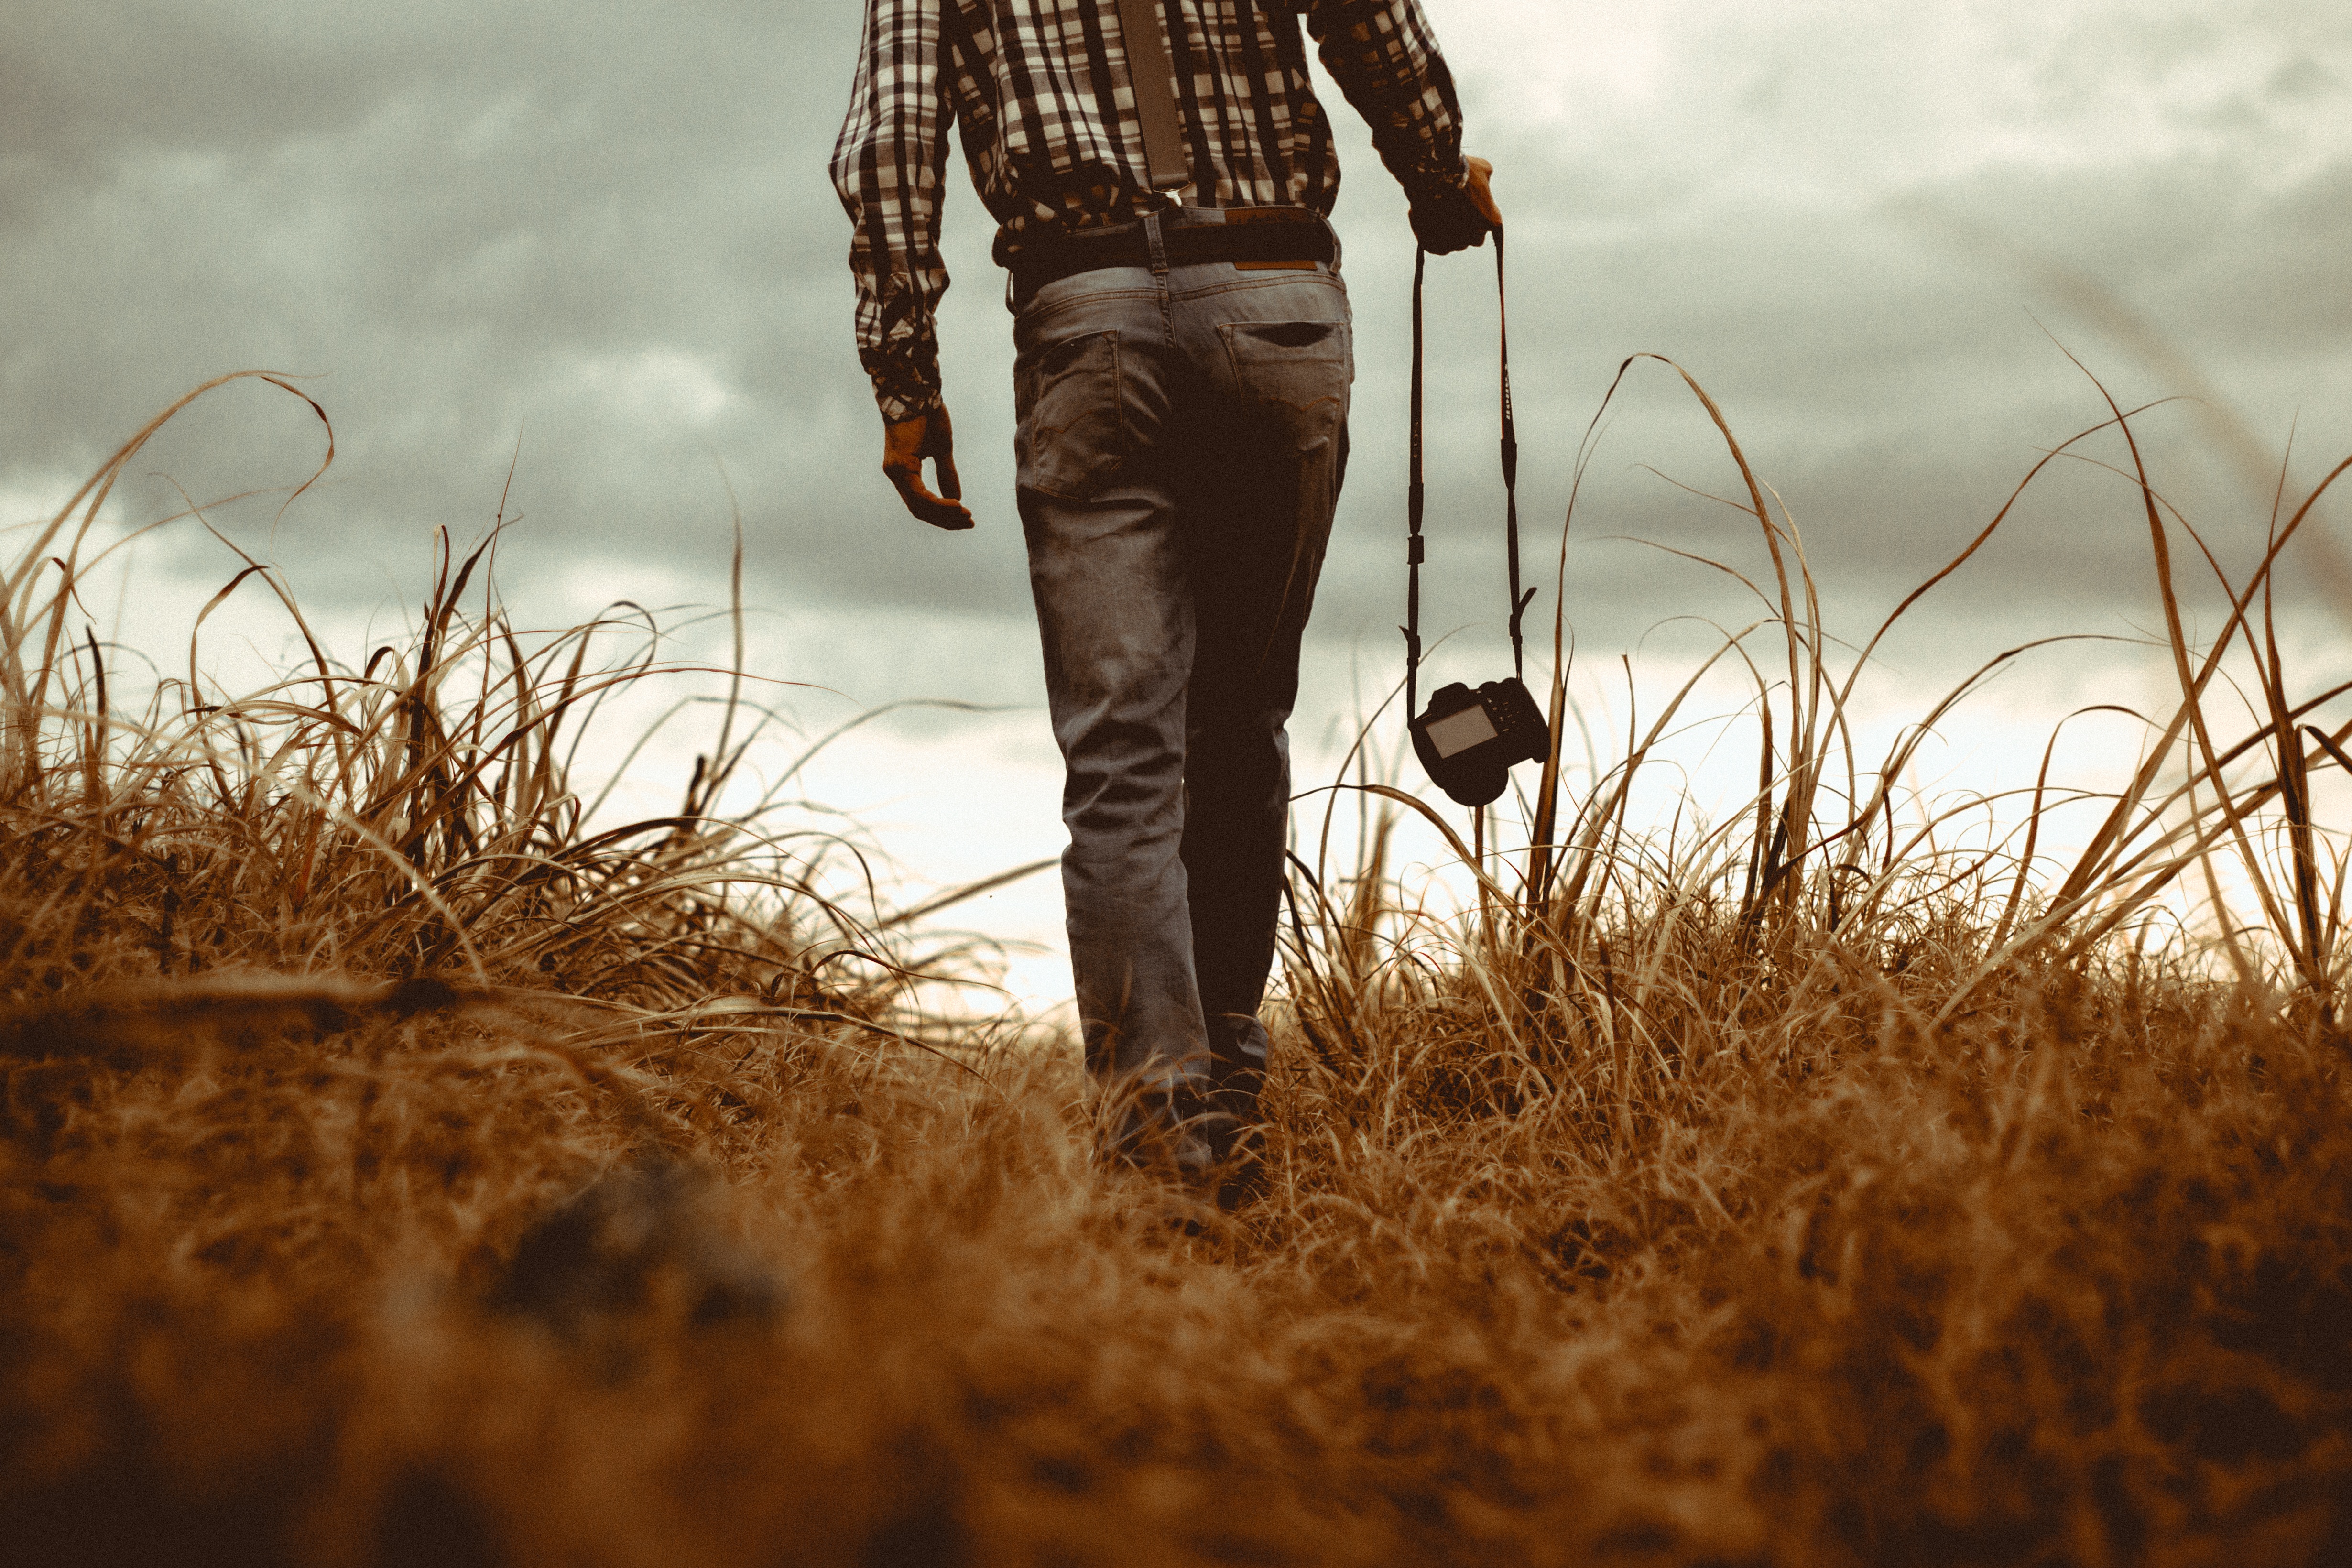
nature, grass, walking, person, sunset, field, prairie, sunlight, morning, walk, crop, autumn, agriculture, season, rural area, grass family